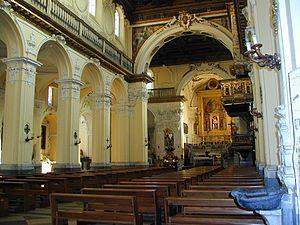
Solofra est une commune italienne de la province d'Avellino dans la région Campanie en Italie.